Cala d'Or

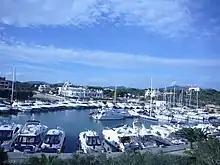
The marina of Cala d'Or

The centre of Cala d'Or is situated along both sides of Avenida Boulevard d' Or between the Complejo de Font Major (building) and Plaza de Ibiza (las Columnas) north of Cala d'Or Bay and Cala Gran Bay. Other shops, restaurants and bars can be found in the northeast in Cala Ferrera along the road S'Espalmador near Cala Ferrera Bay and Cala Esmeralda Bay, in the southwest in Cala Egos along the road Avenida de Marina near Cala Egos Bay and along the road Avenida de Cala Llonga in the marina and the road Avenida de Baixada al Port.